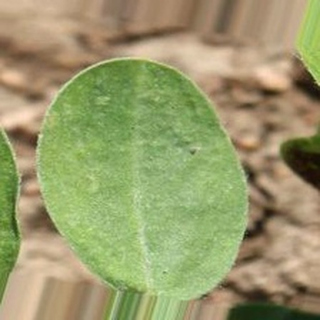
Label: healthy_groundnut